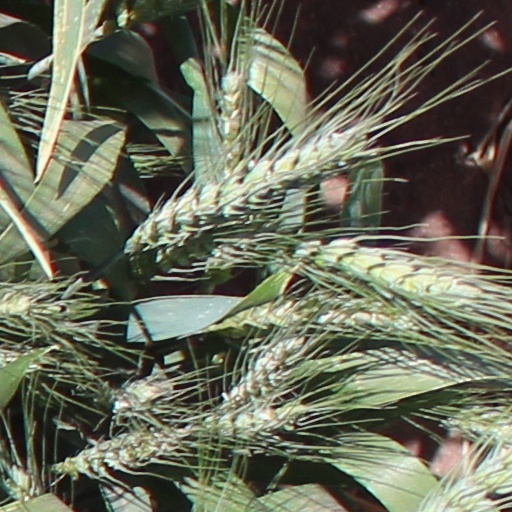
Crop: wheat